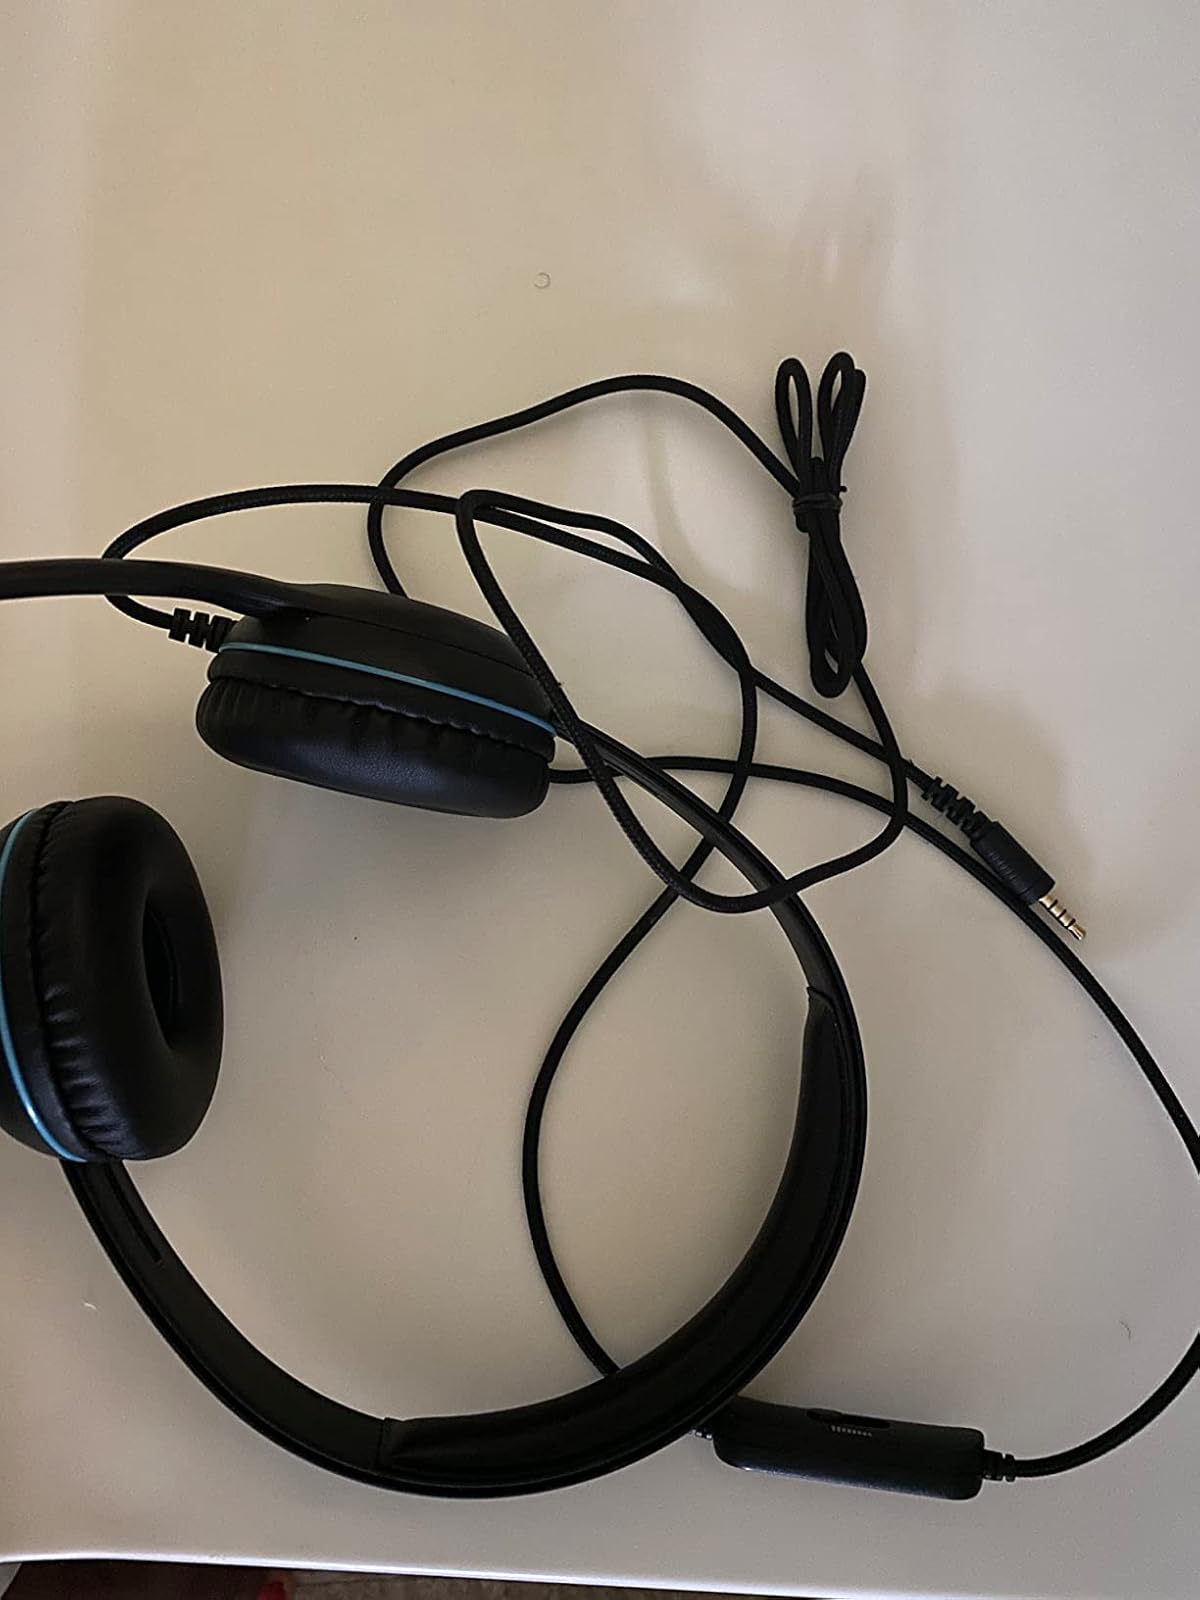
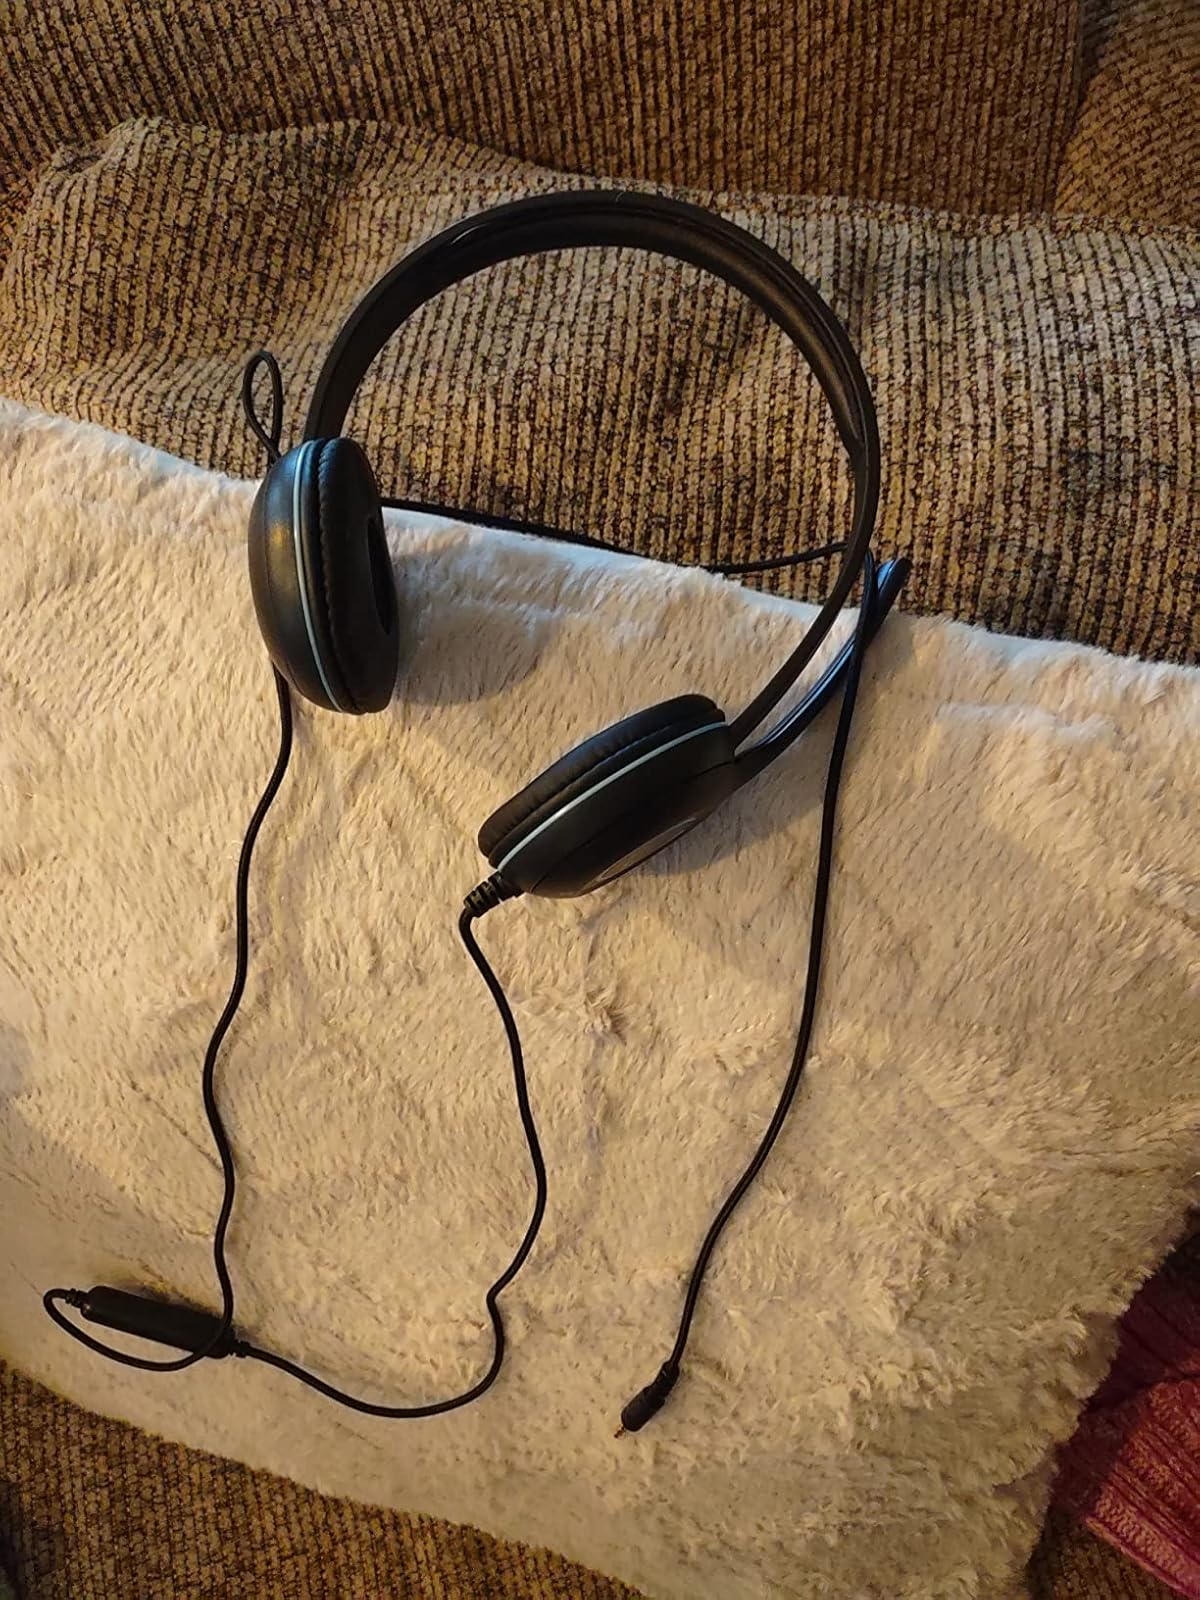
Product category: headphones
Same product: yes